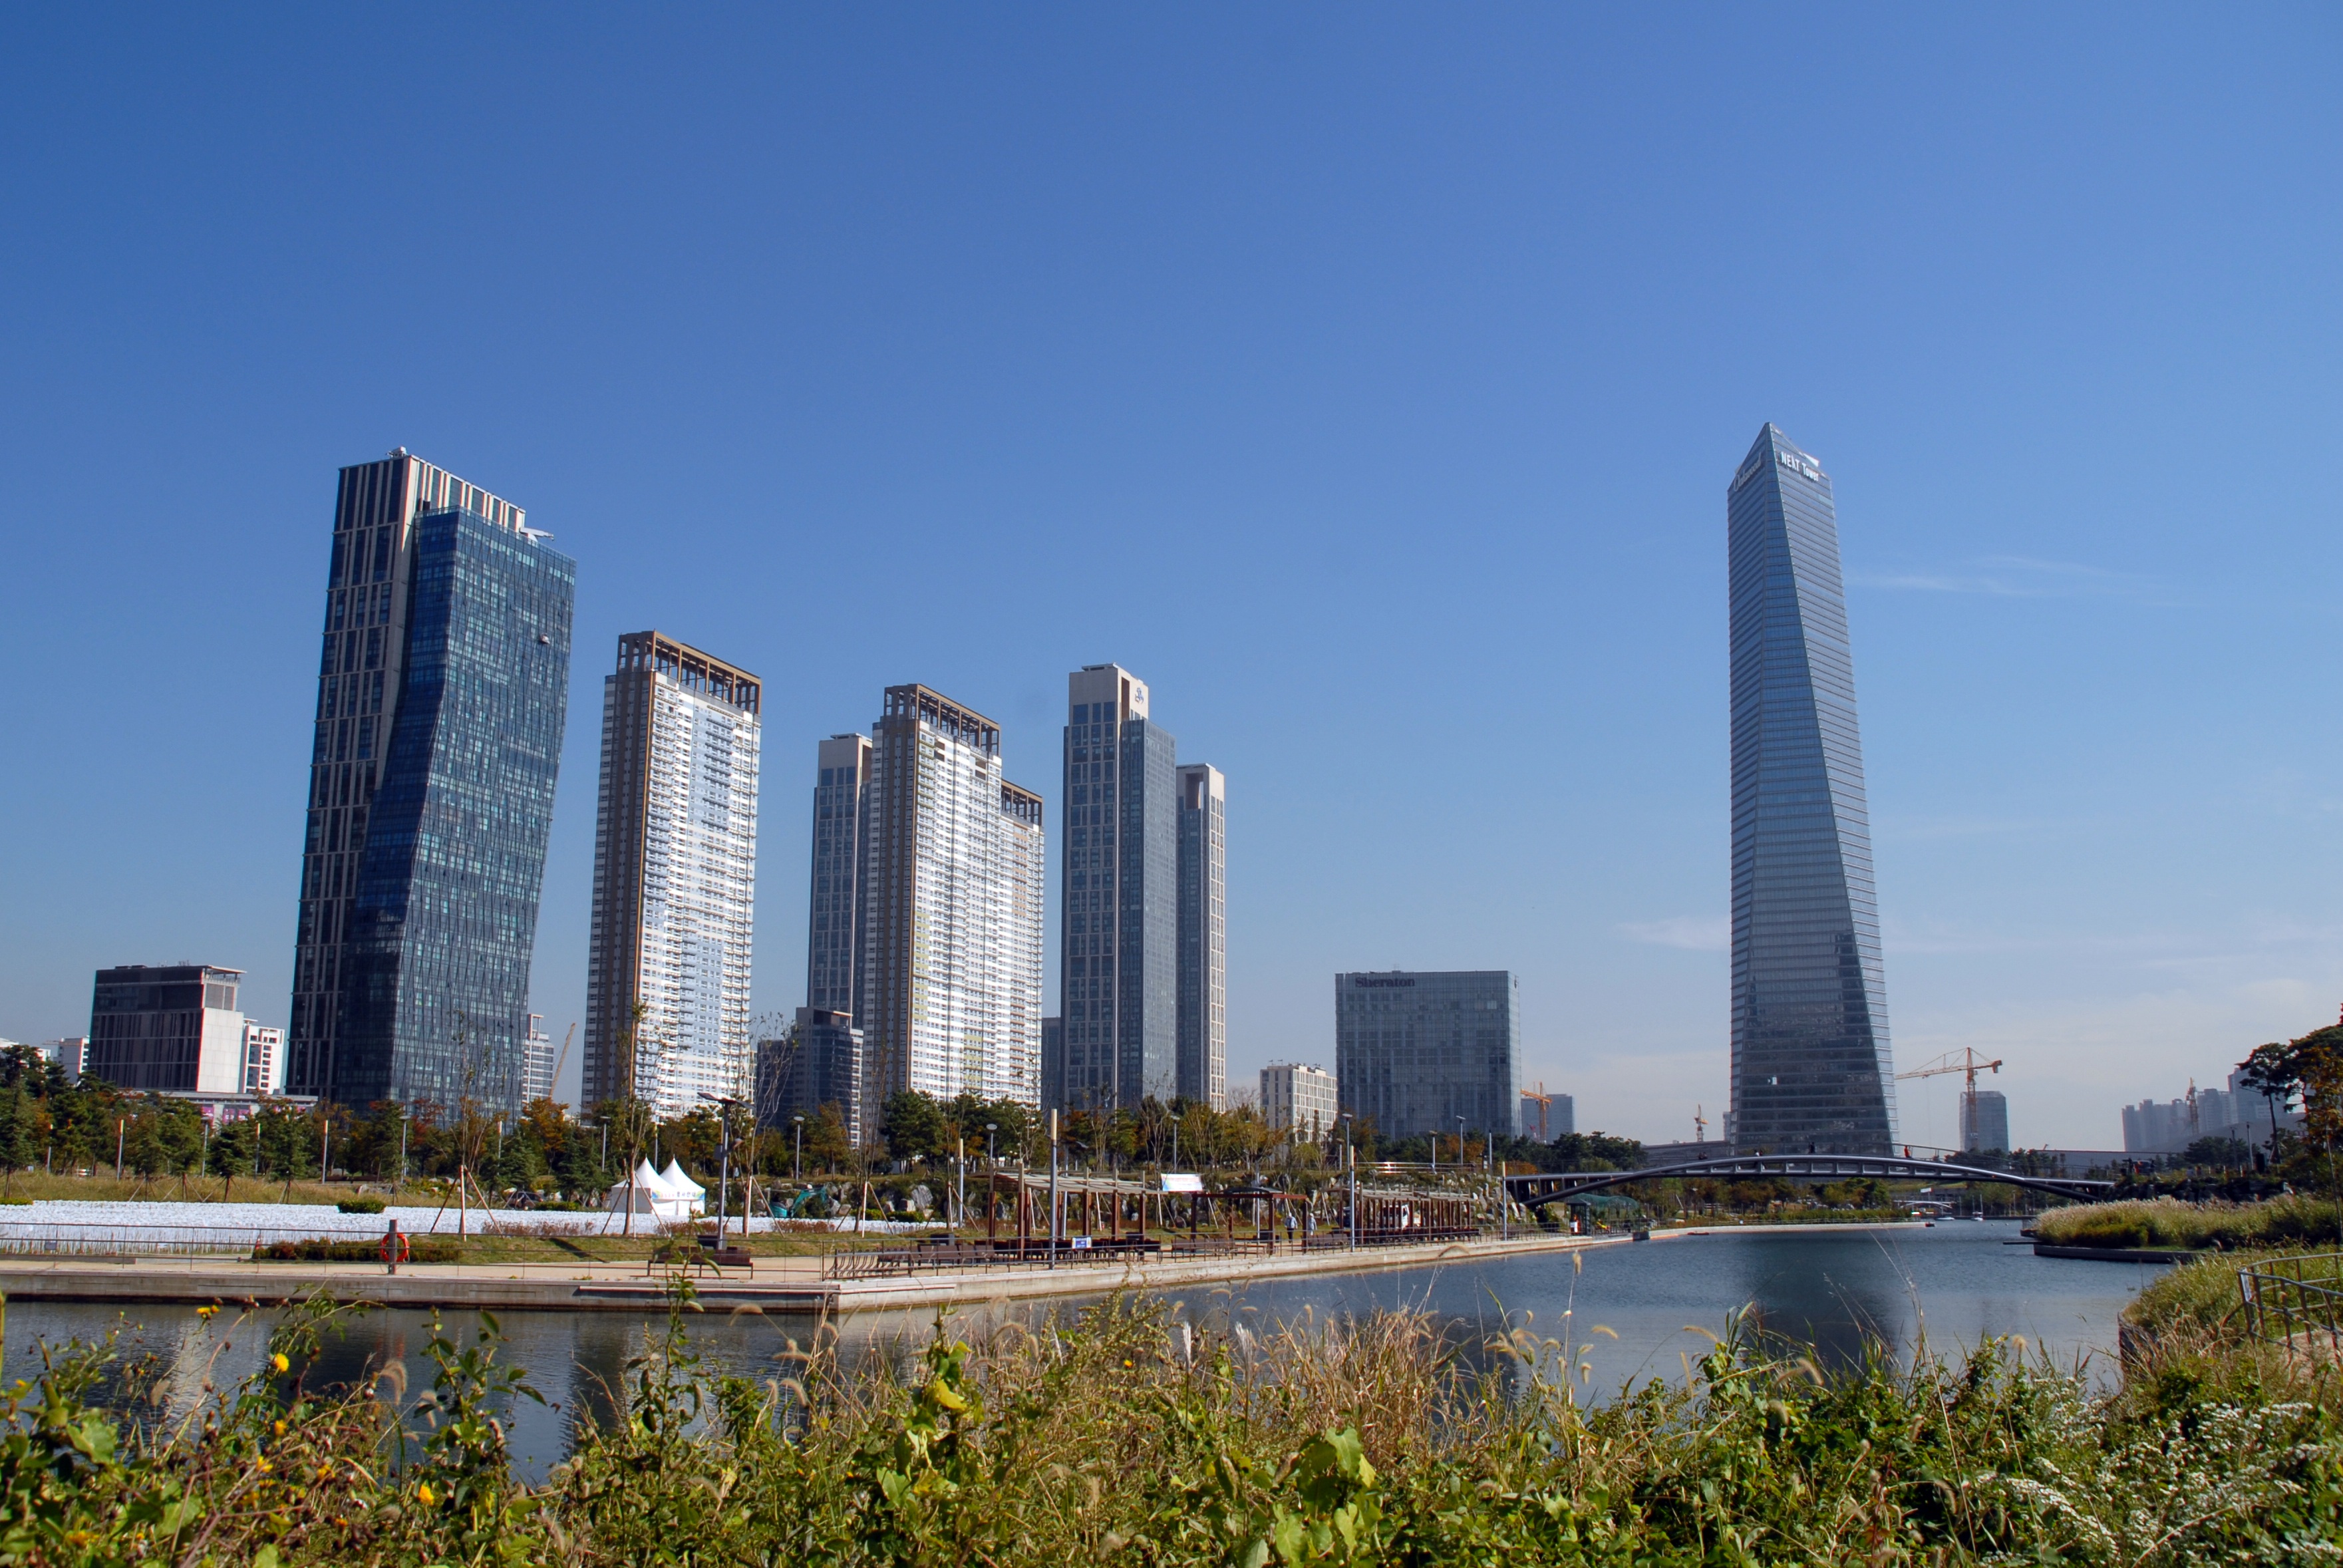
horizon, architecture, skyline, building, city, skyscraper, cityscape, downtown, tower, park, landmark, tourism, tower block, metropolis, songdo incheon korea, songdo central park, 0 won seawater, urban area, human settlement, metropolitan area